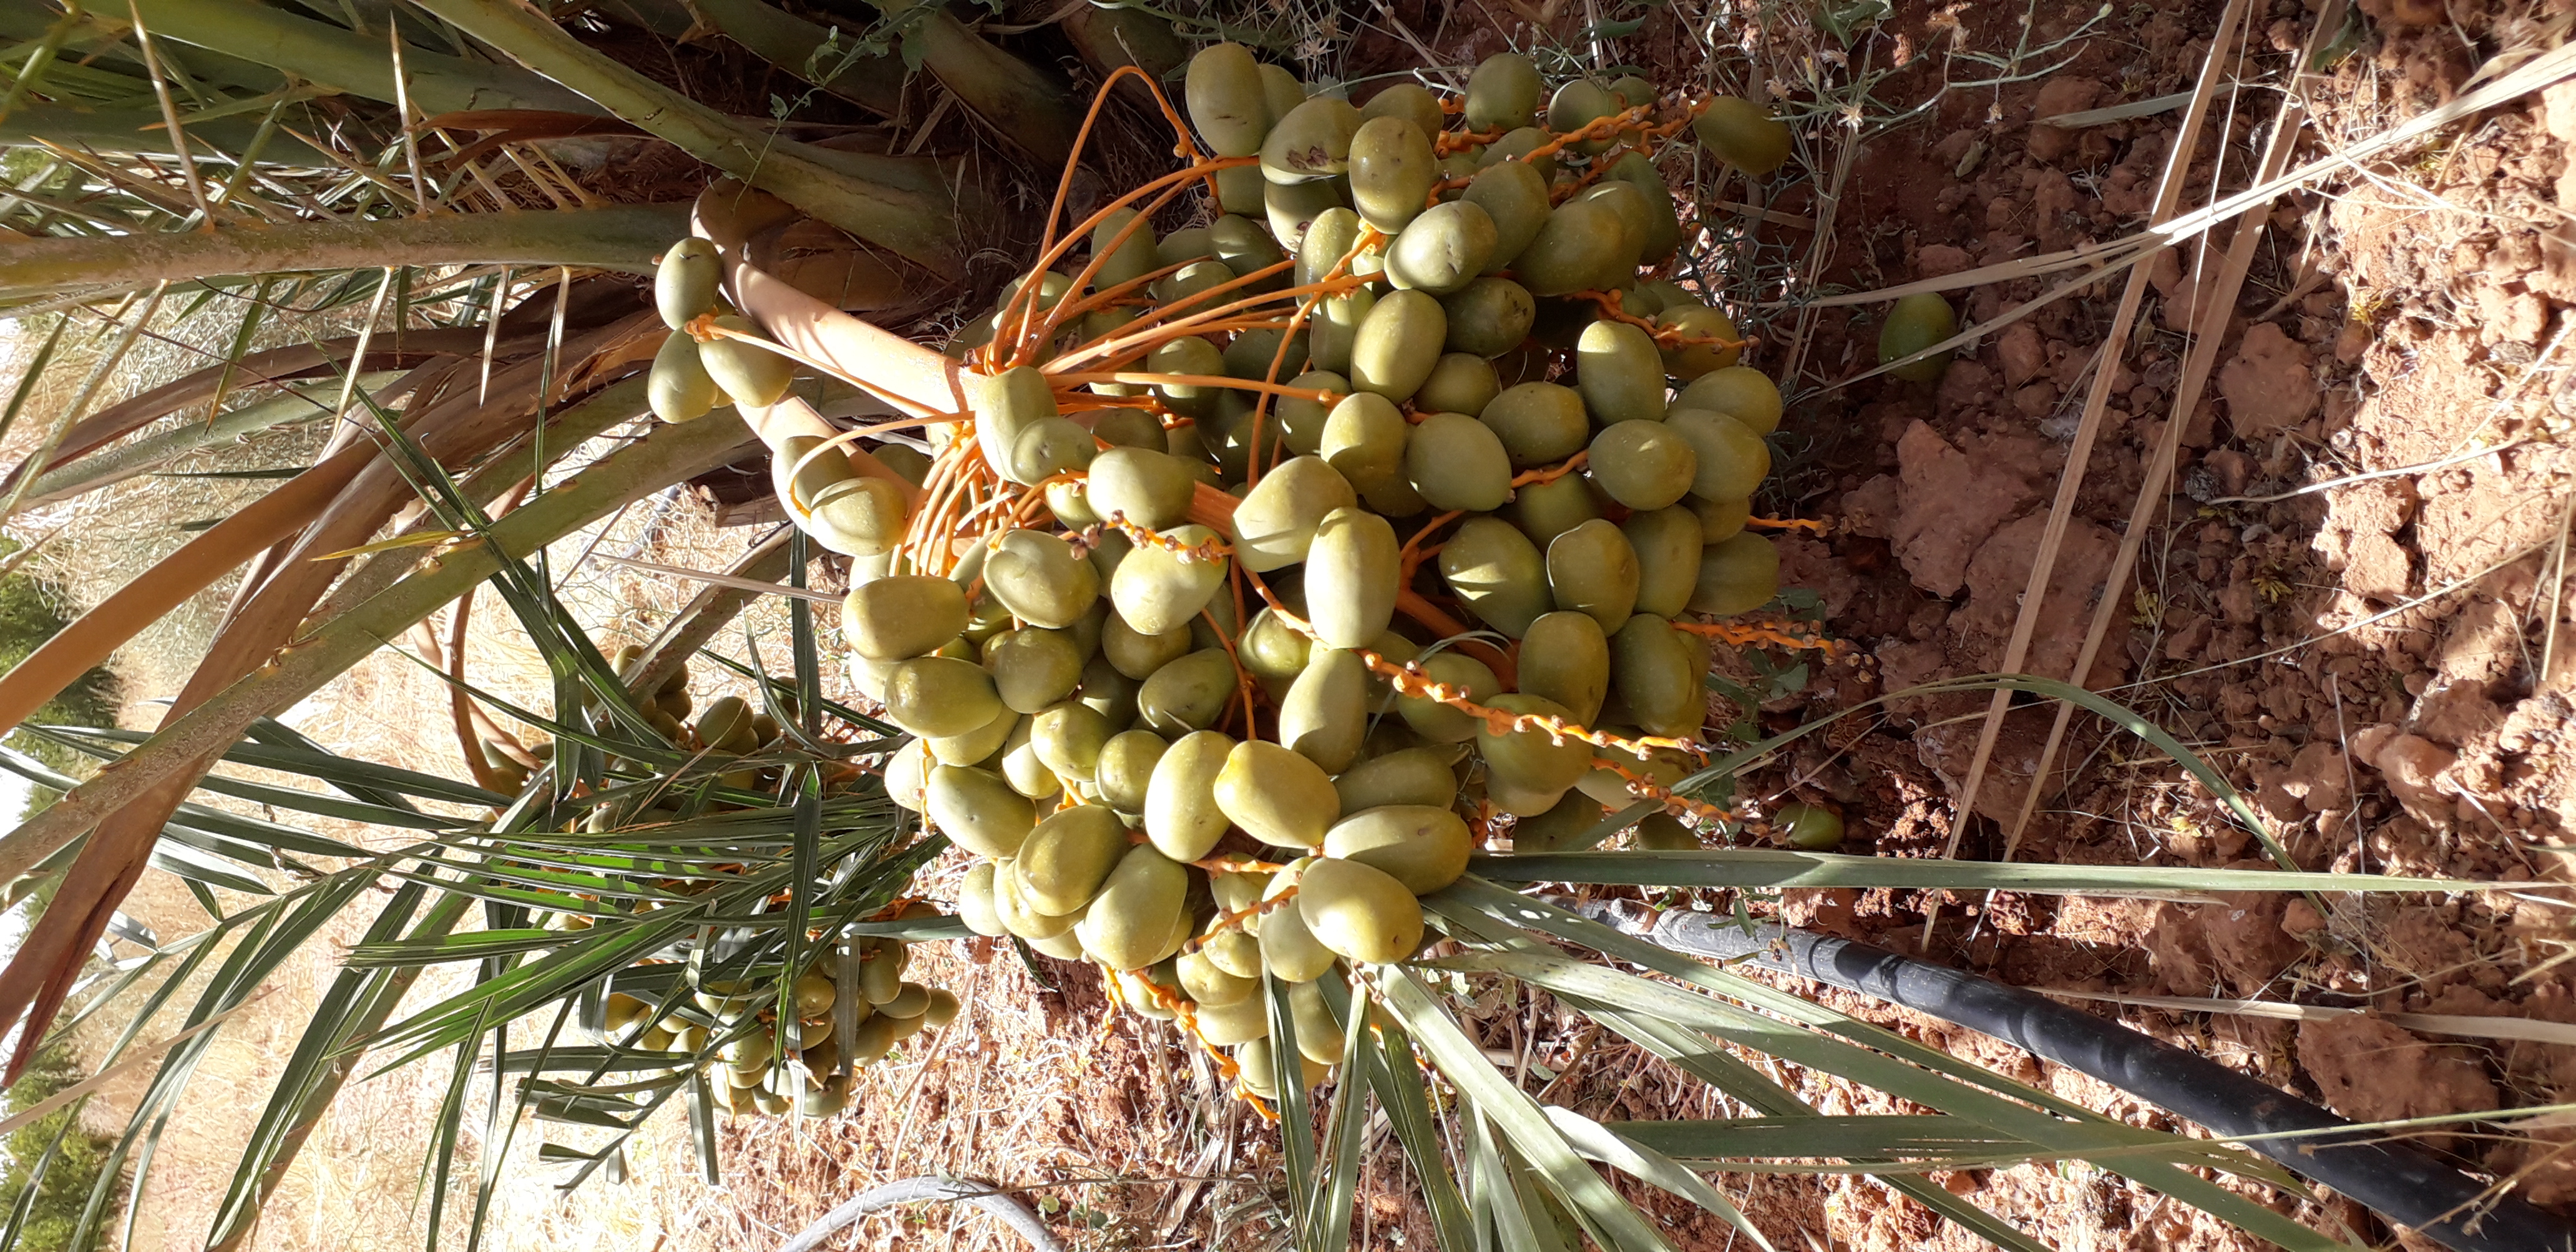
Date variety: Boufagous